Think Small

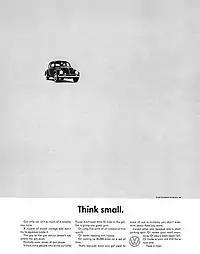
The most popular variant of the Think Small advertisement features a bare background, with only the VW Beetle in view to shift the reader's focus to the vehicle immediately.

Think Small is an advertising campaign for the Volkswagen Beetle, art-directed by Helmut Krone. The copy for Think Small was written by Julian Koenig at the Doyle Dane Bernbach (DDB) agency in 1959. Doyle Dane Bernbach's Volkswagen Beetle campaign was ranked as the best advertising campaign of the twentieth century by "Ad Age", in a survey of North American advertisements. Koenig was followed by many other writers during Krone's art-directorship of the first 100 ads of the campaign, most notably Bob Levenson. The campaign has been considered so successful that it "did much more than boost sales and build a lifetime of brand loyalty [...] The ad, and the work of the ad agency behind it, changed the very nature of advertising—from the way it's created to what you see as a consumer today."